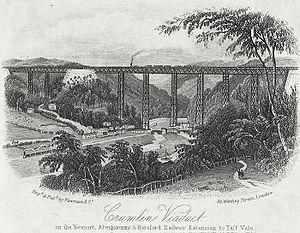
James Warren est un ingénieur britannique né en 1806, et mort en 1908.